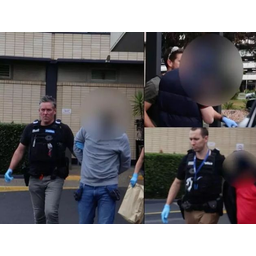
Label: paper